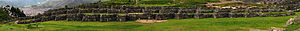
Saksaywaman
:Image:Sacsayhuamán Décembre 2006 - Vue Panoramique - Pleine résolution.jpg